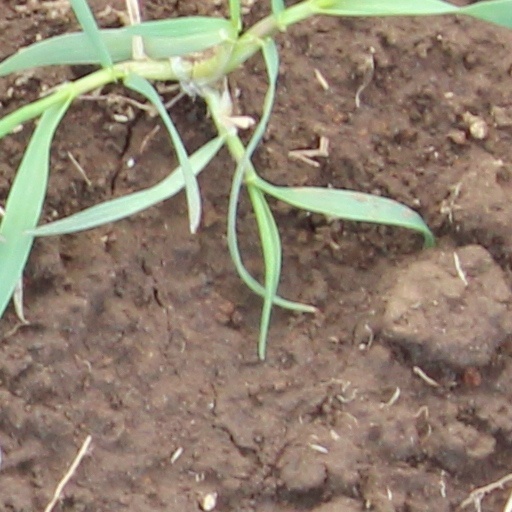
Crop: wheat